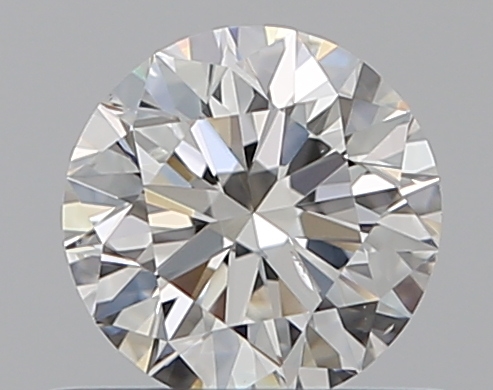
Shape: round
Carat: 0.51
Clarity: SI2
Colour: G
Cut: EX
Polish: EX
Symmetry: VG
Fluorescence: F
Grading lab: GIA
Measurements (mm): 5.06 x 5.1 x 3.17